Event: Nepal Earthquake
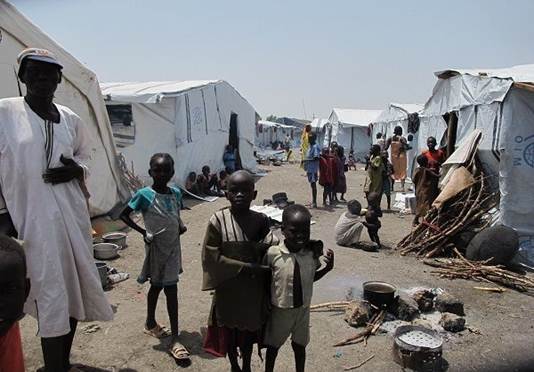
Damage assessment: no_damage